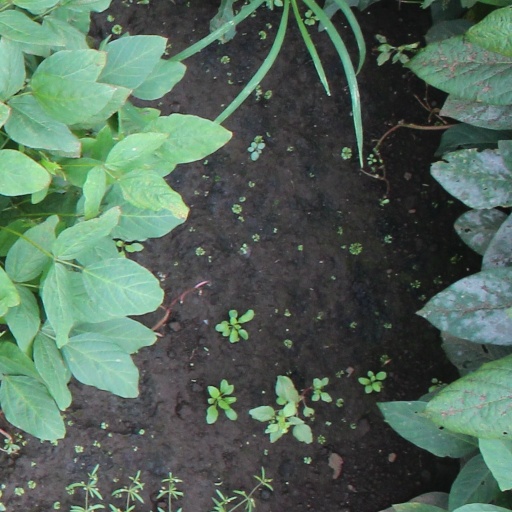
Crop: soybean